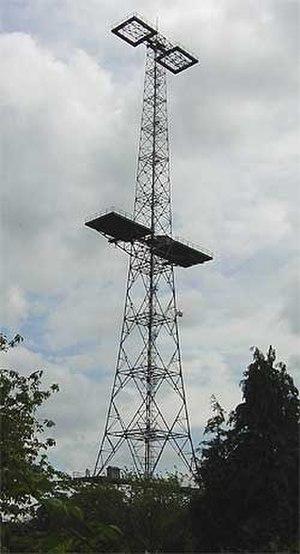
Chain Home / AMES TYPE 1 était le nom de code pour la chaîne côtière de stations radar construite par les Britanniques avant et pendant la Seconde Guerre mondiale. Le système comprenait deux types de radars : les stations Chain Home métriques, qui fournissaient des alertes radar à longue portée, et les stations Chain Home Low / AMES TYPE 2 centimétriques, de plus courte portée, mais qui pouvaient détecter les aéronefs à basse altitude.